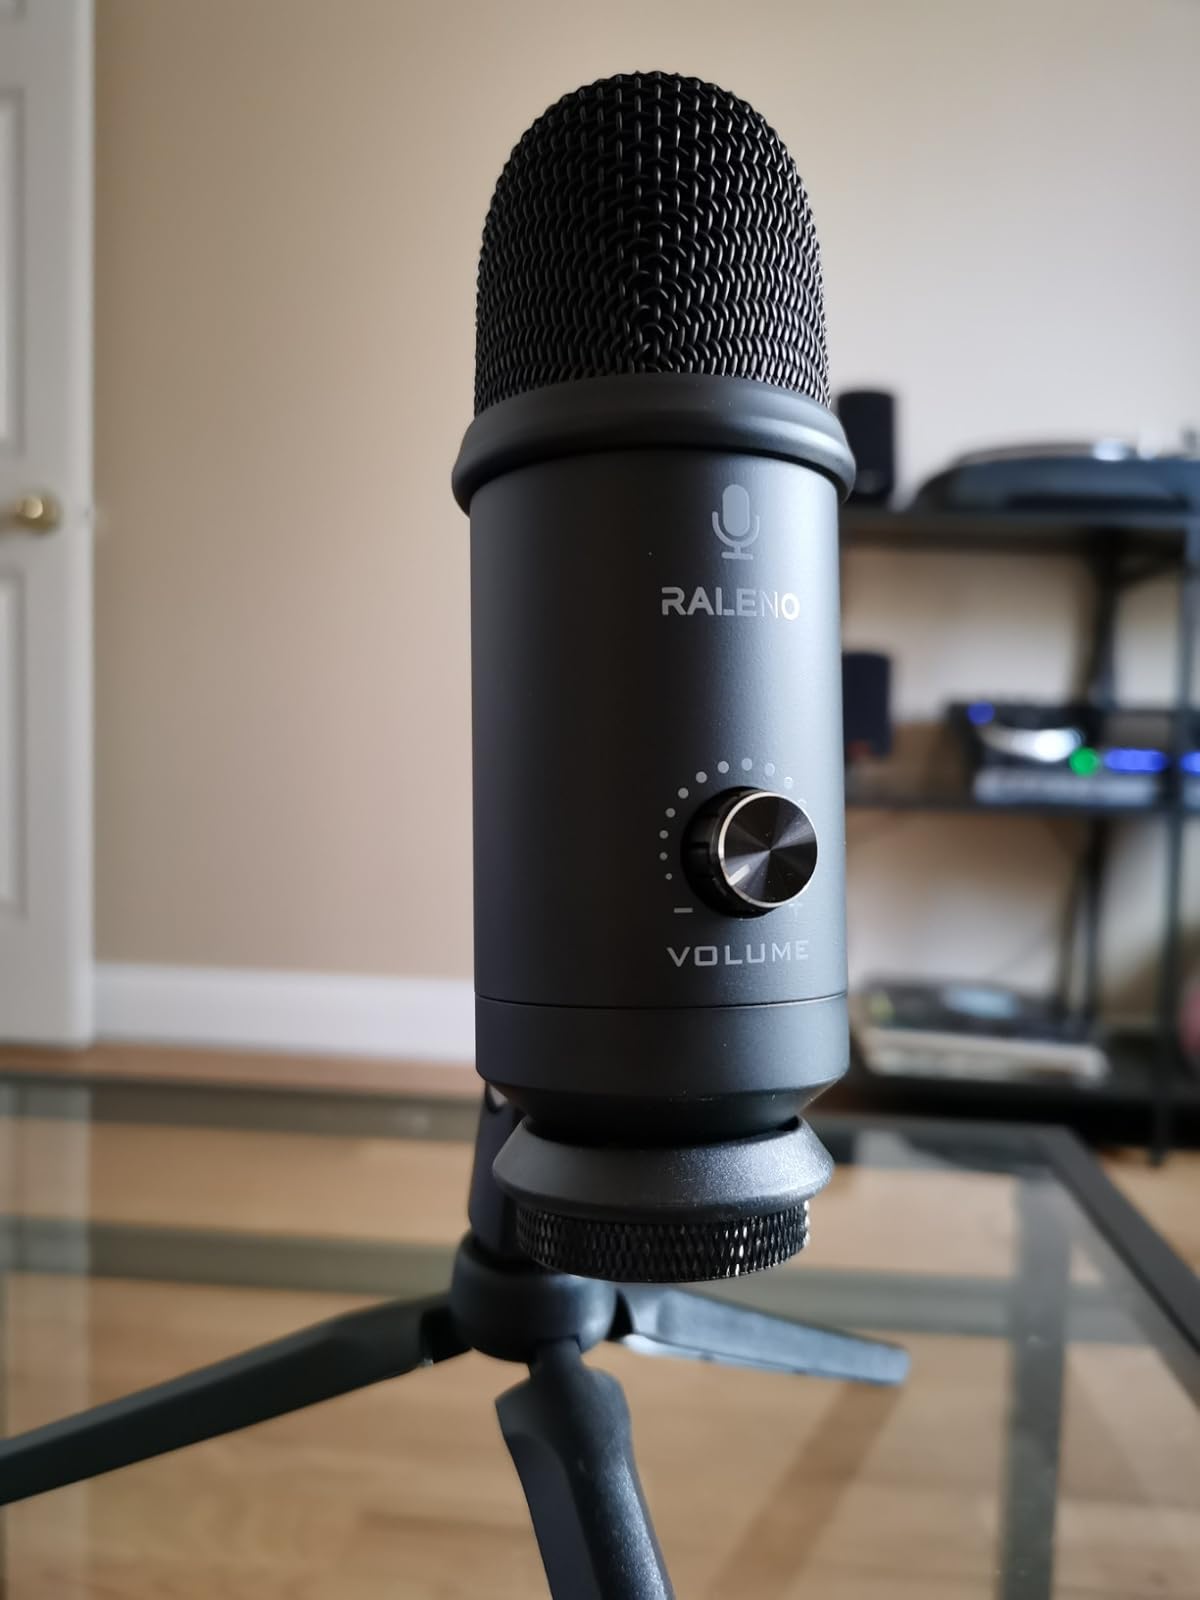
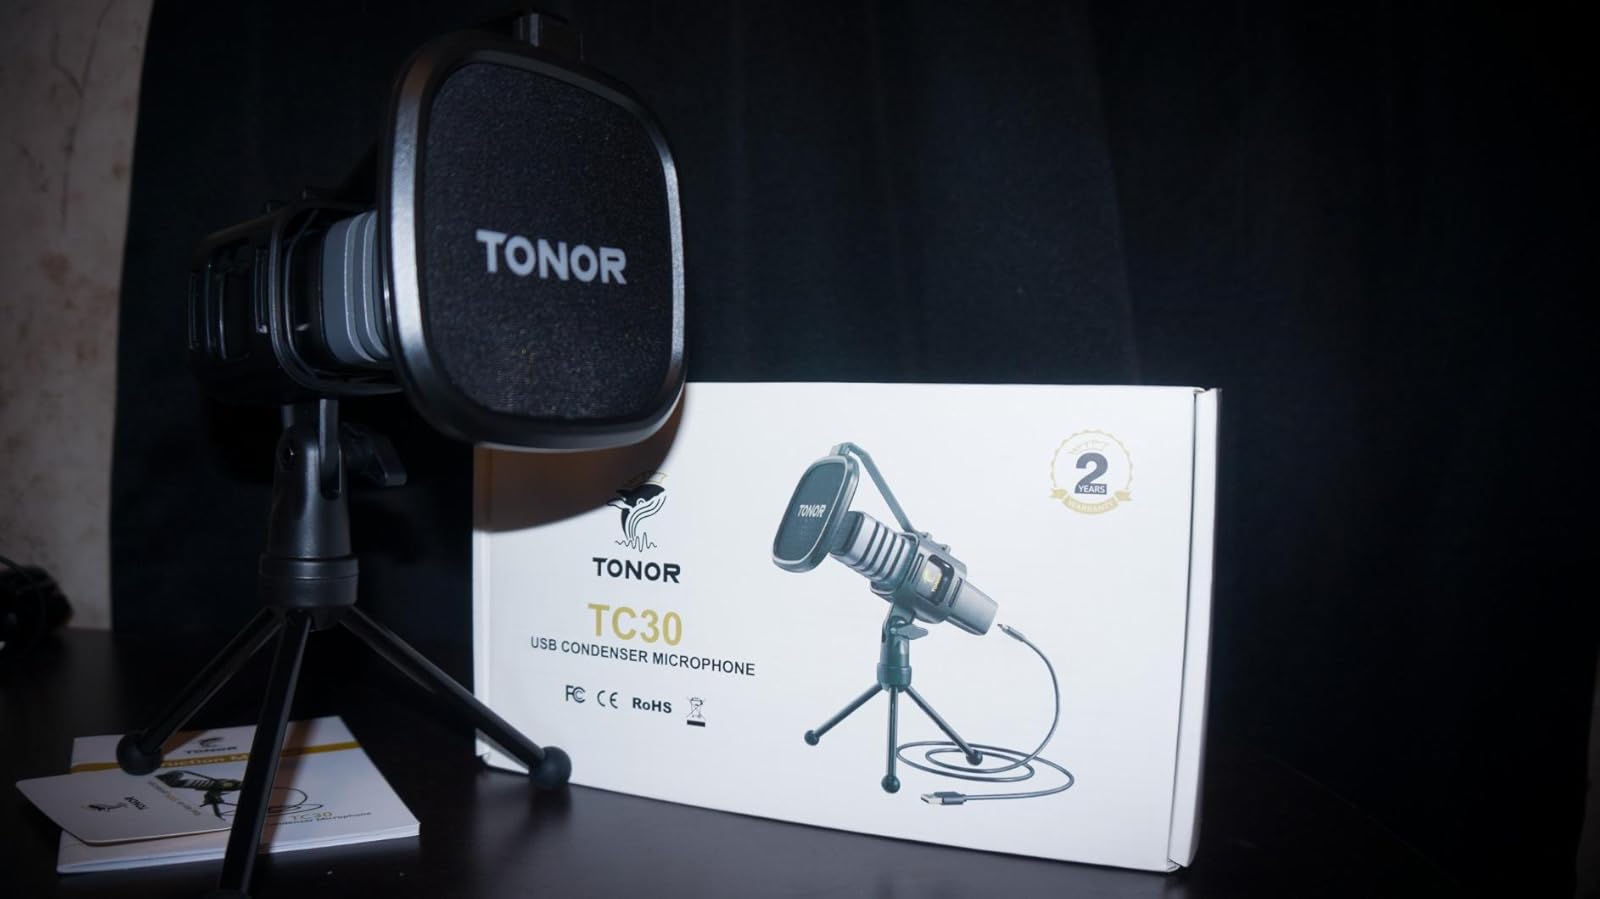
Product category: microphone
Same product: no